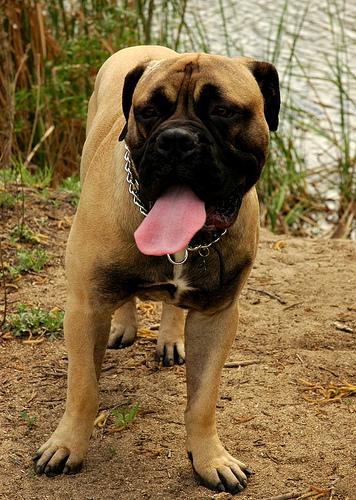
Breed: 231-n000077-bull_mastiff